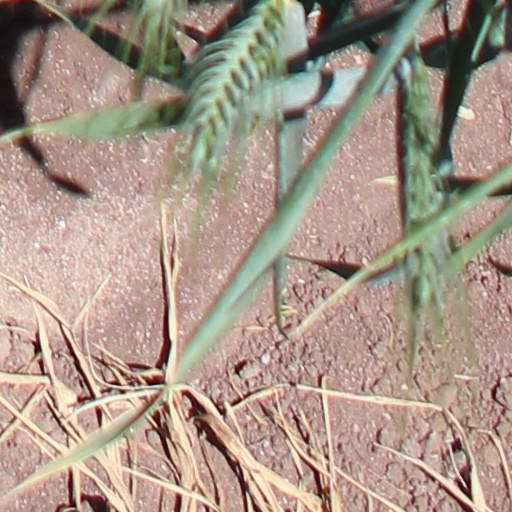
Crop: wheat